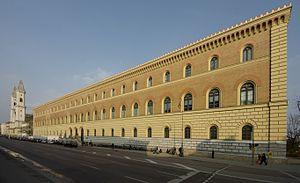
La Bayerische Staatsbibliothek de Munich est la bibliothèque centrale du Land de Bavière et une des plus importantes bibliothèques à caractère universel en Europe.